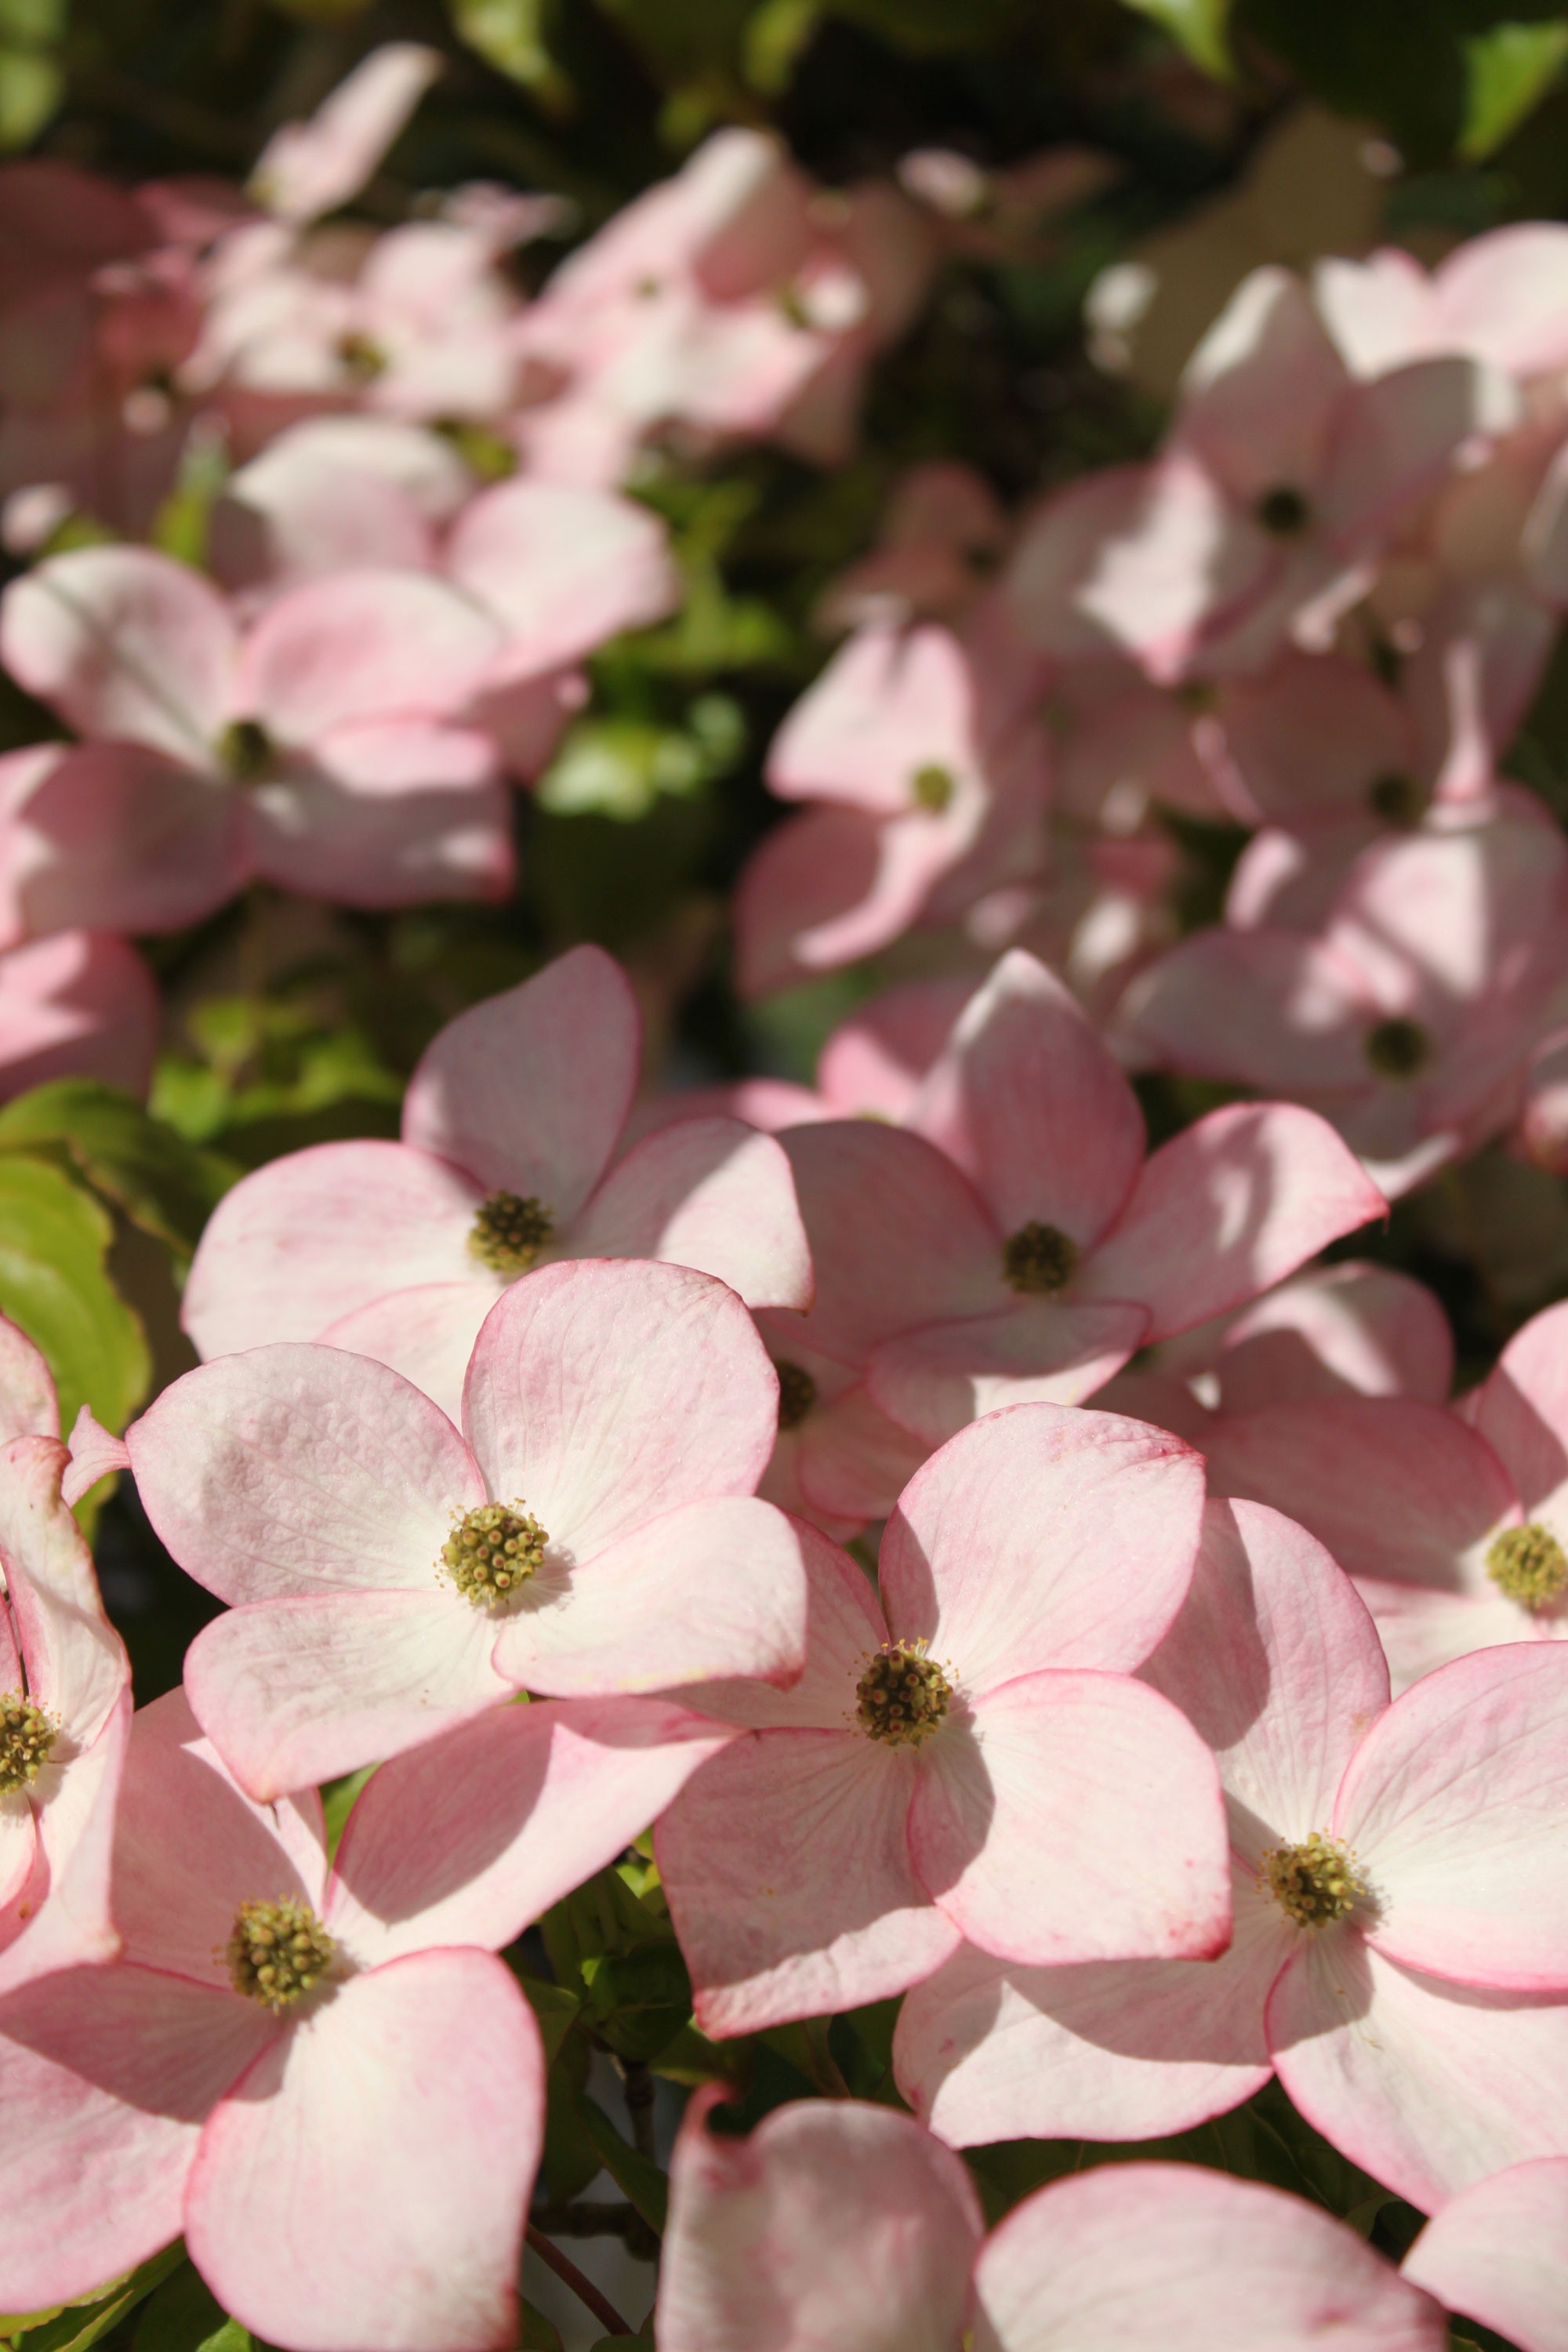
tree, branch, blossom, plant, sunshine, warm, leaf, flower, petal, bloom, summer, floral, spring, green, macro, botany, blooming, pink, flora, hydrangea, flowers, gardening, shrub, blossoms, dogwood, pretty, weddings, macro photography, flowering tree, ornamental tree, flowering plant, hydrangeaceae, summer plant, pink blossoms, olive green, cornales, woody plant, land plant, pink dogwood